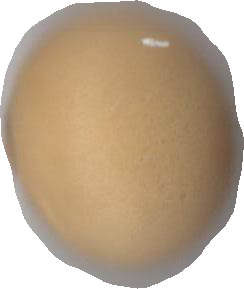
Variety: Grobogan